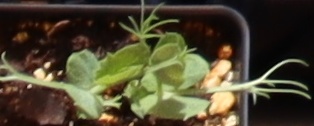
Label: Field Pea